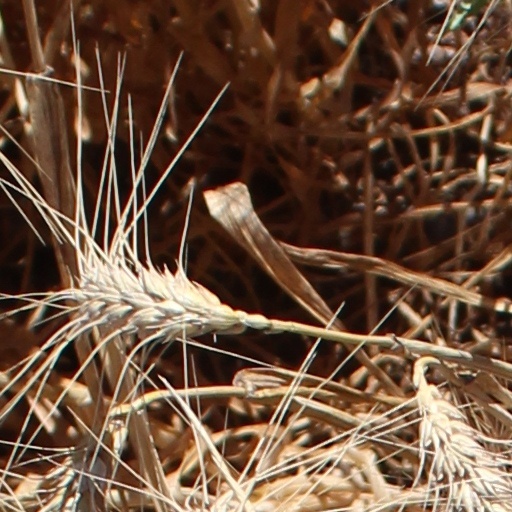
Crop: wheat